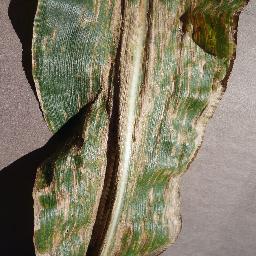
Label: Corn_(Maize)___Gray_Leaf_Spot_(Cercospora)